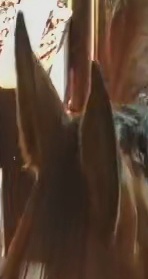
Face region: ears (position_of_ears)
Pain indicator: not_present